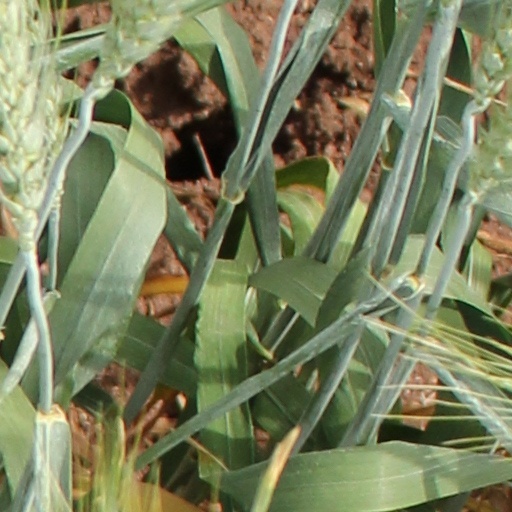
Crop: wheat